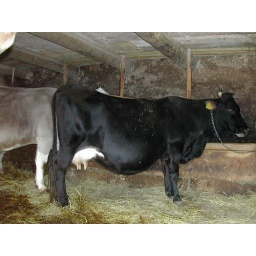
A cow under aunty Jela's house